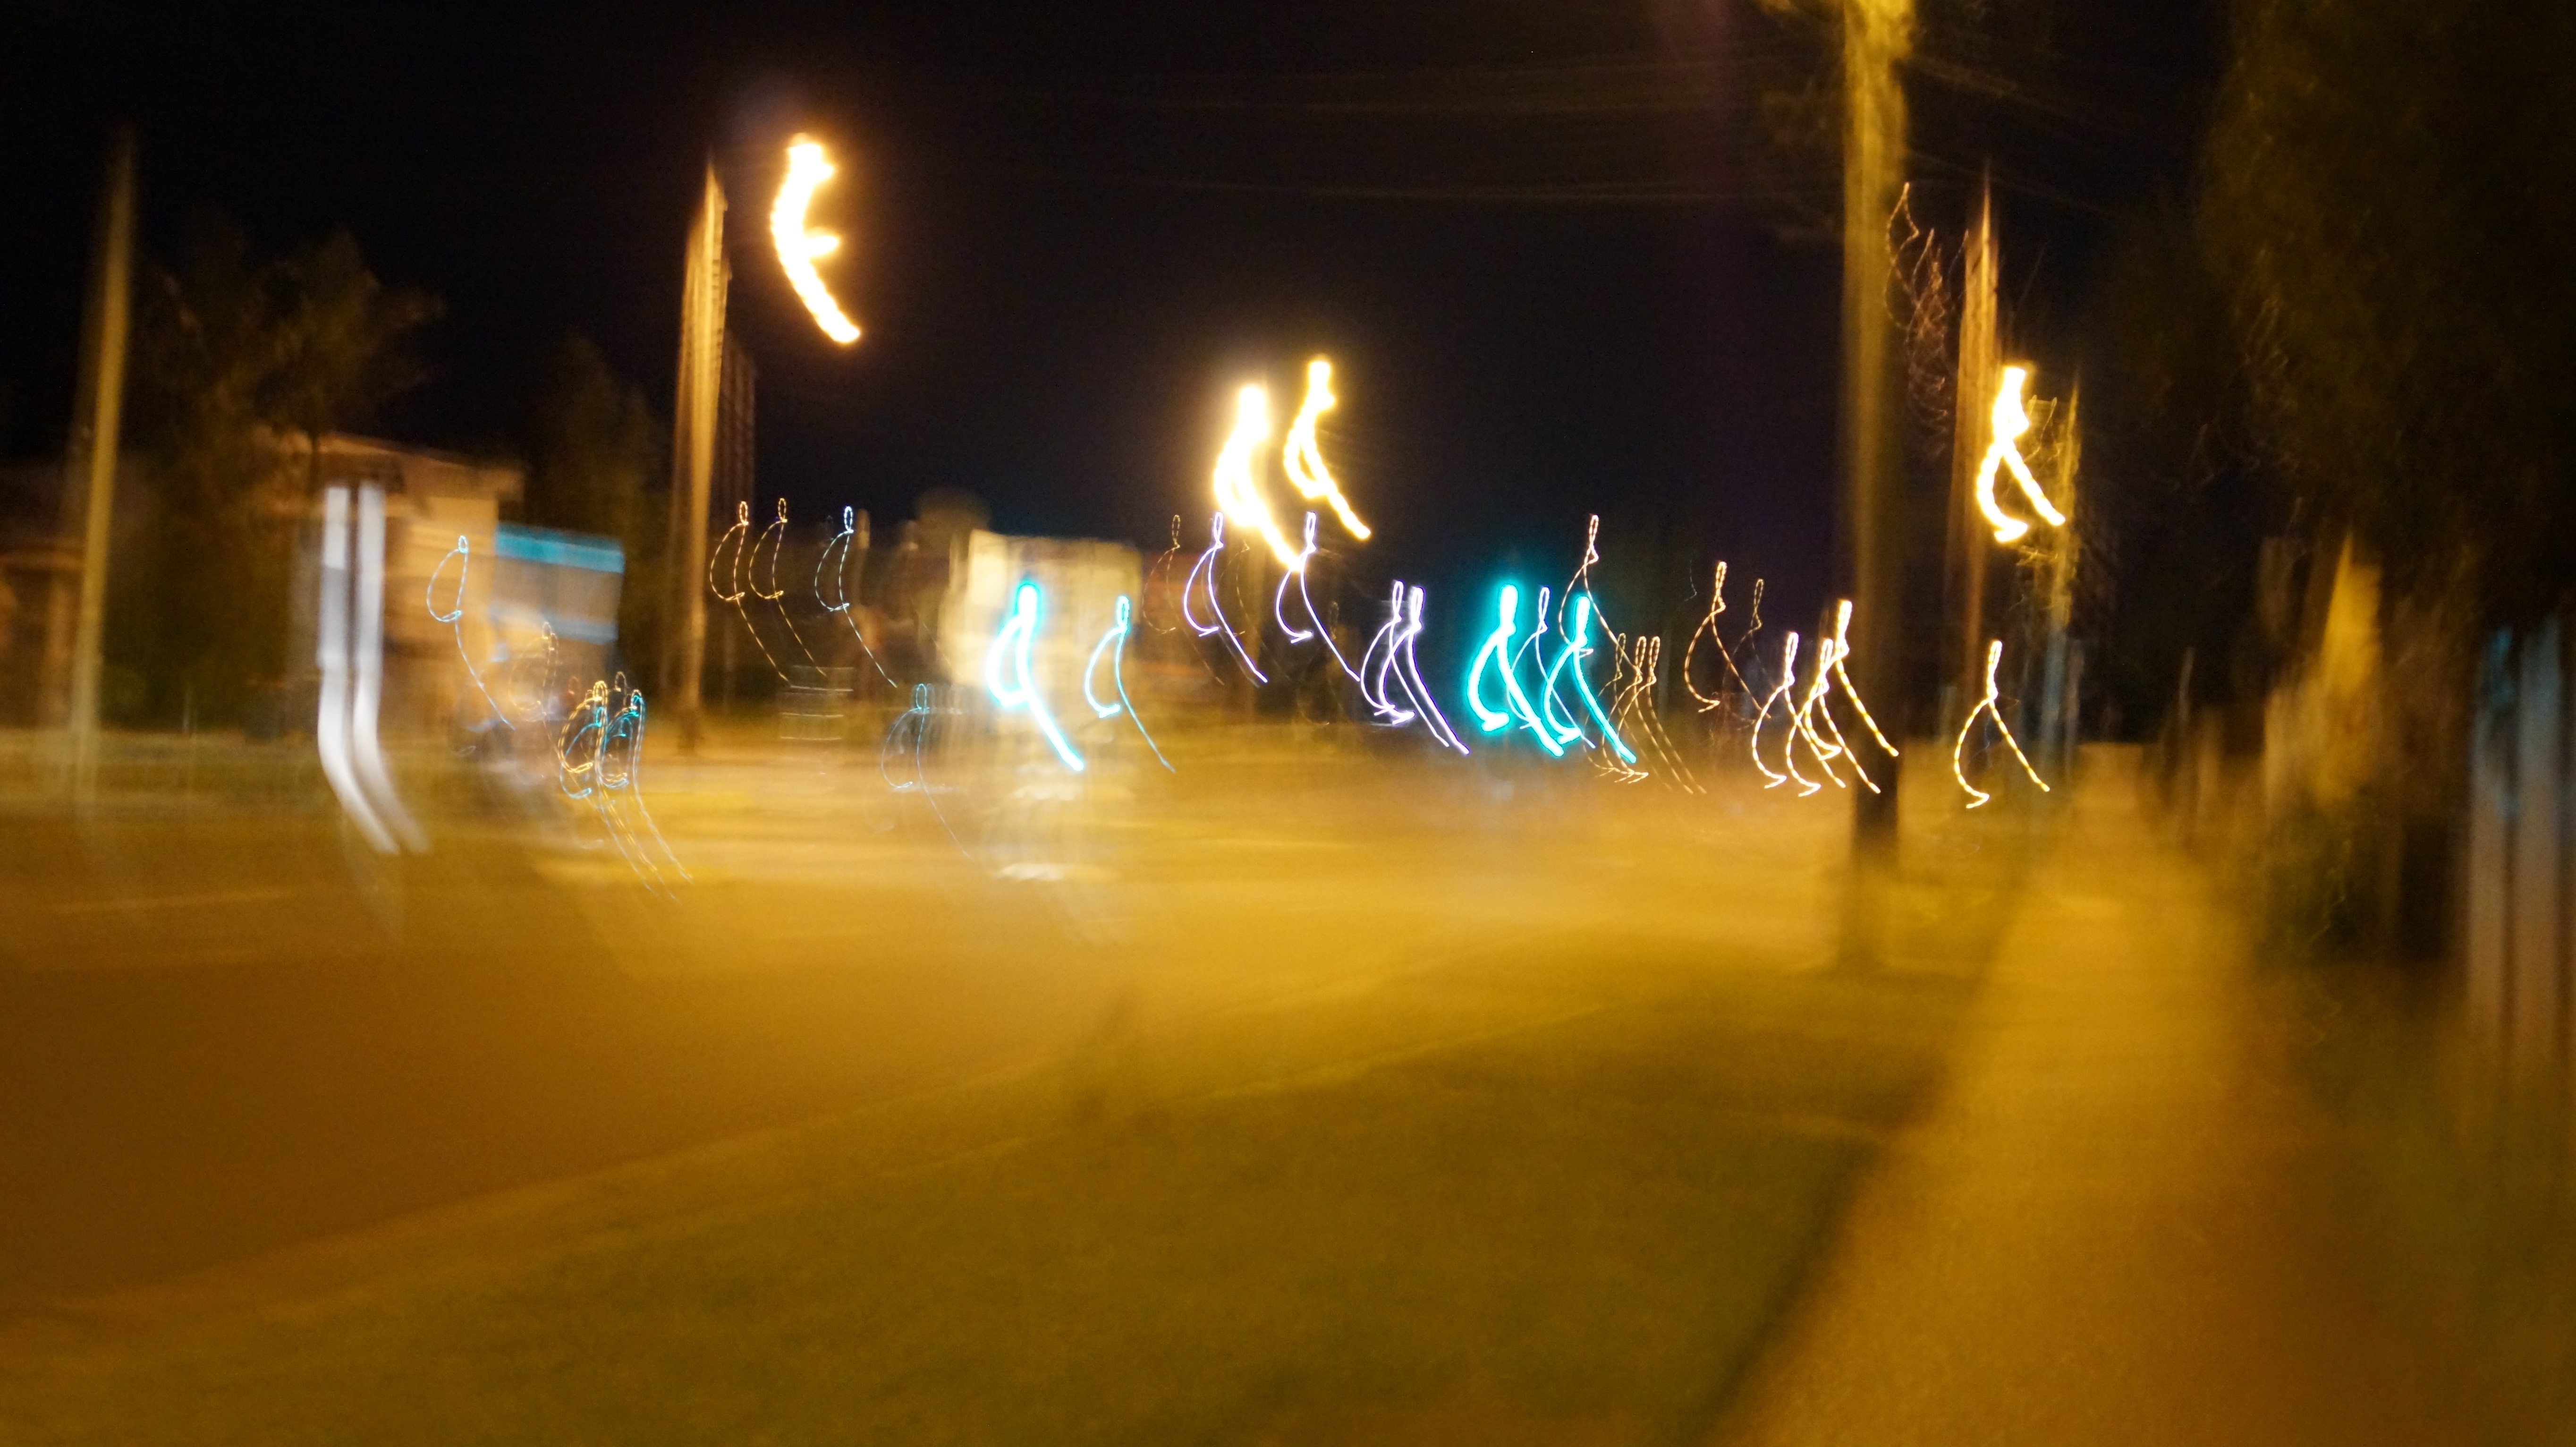
light, night, sunlight, evening, darkness, lighting